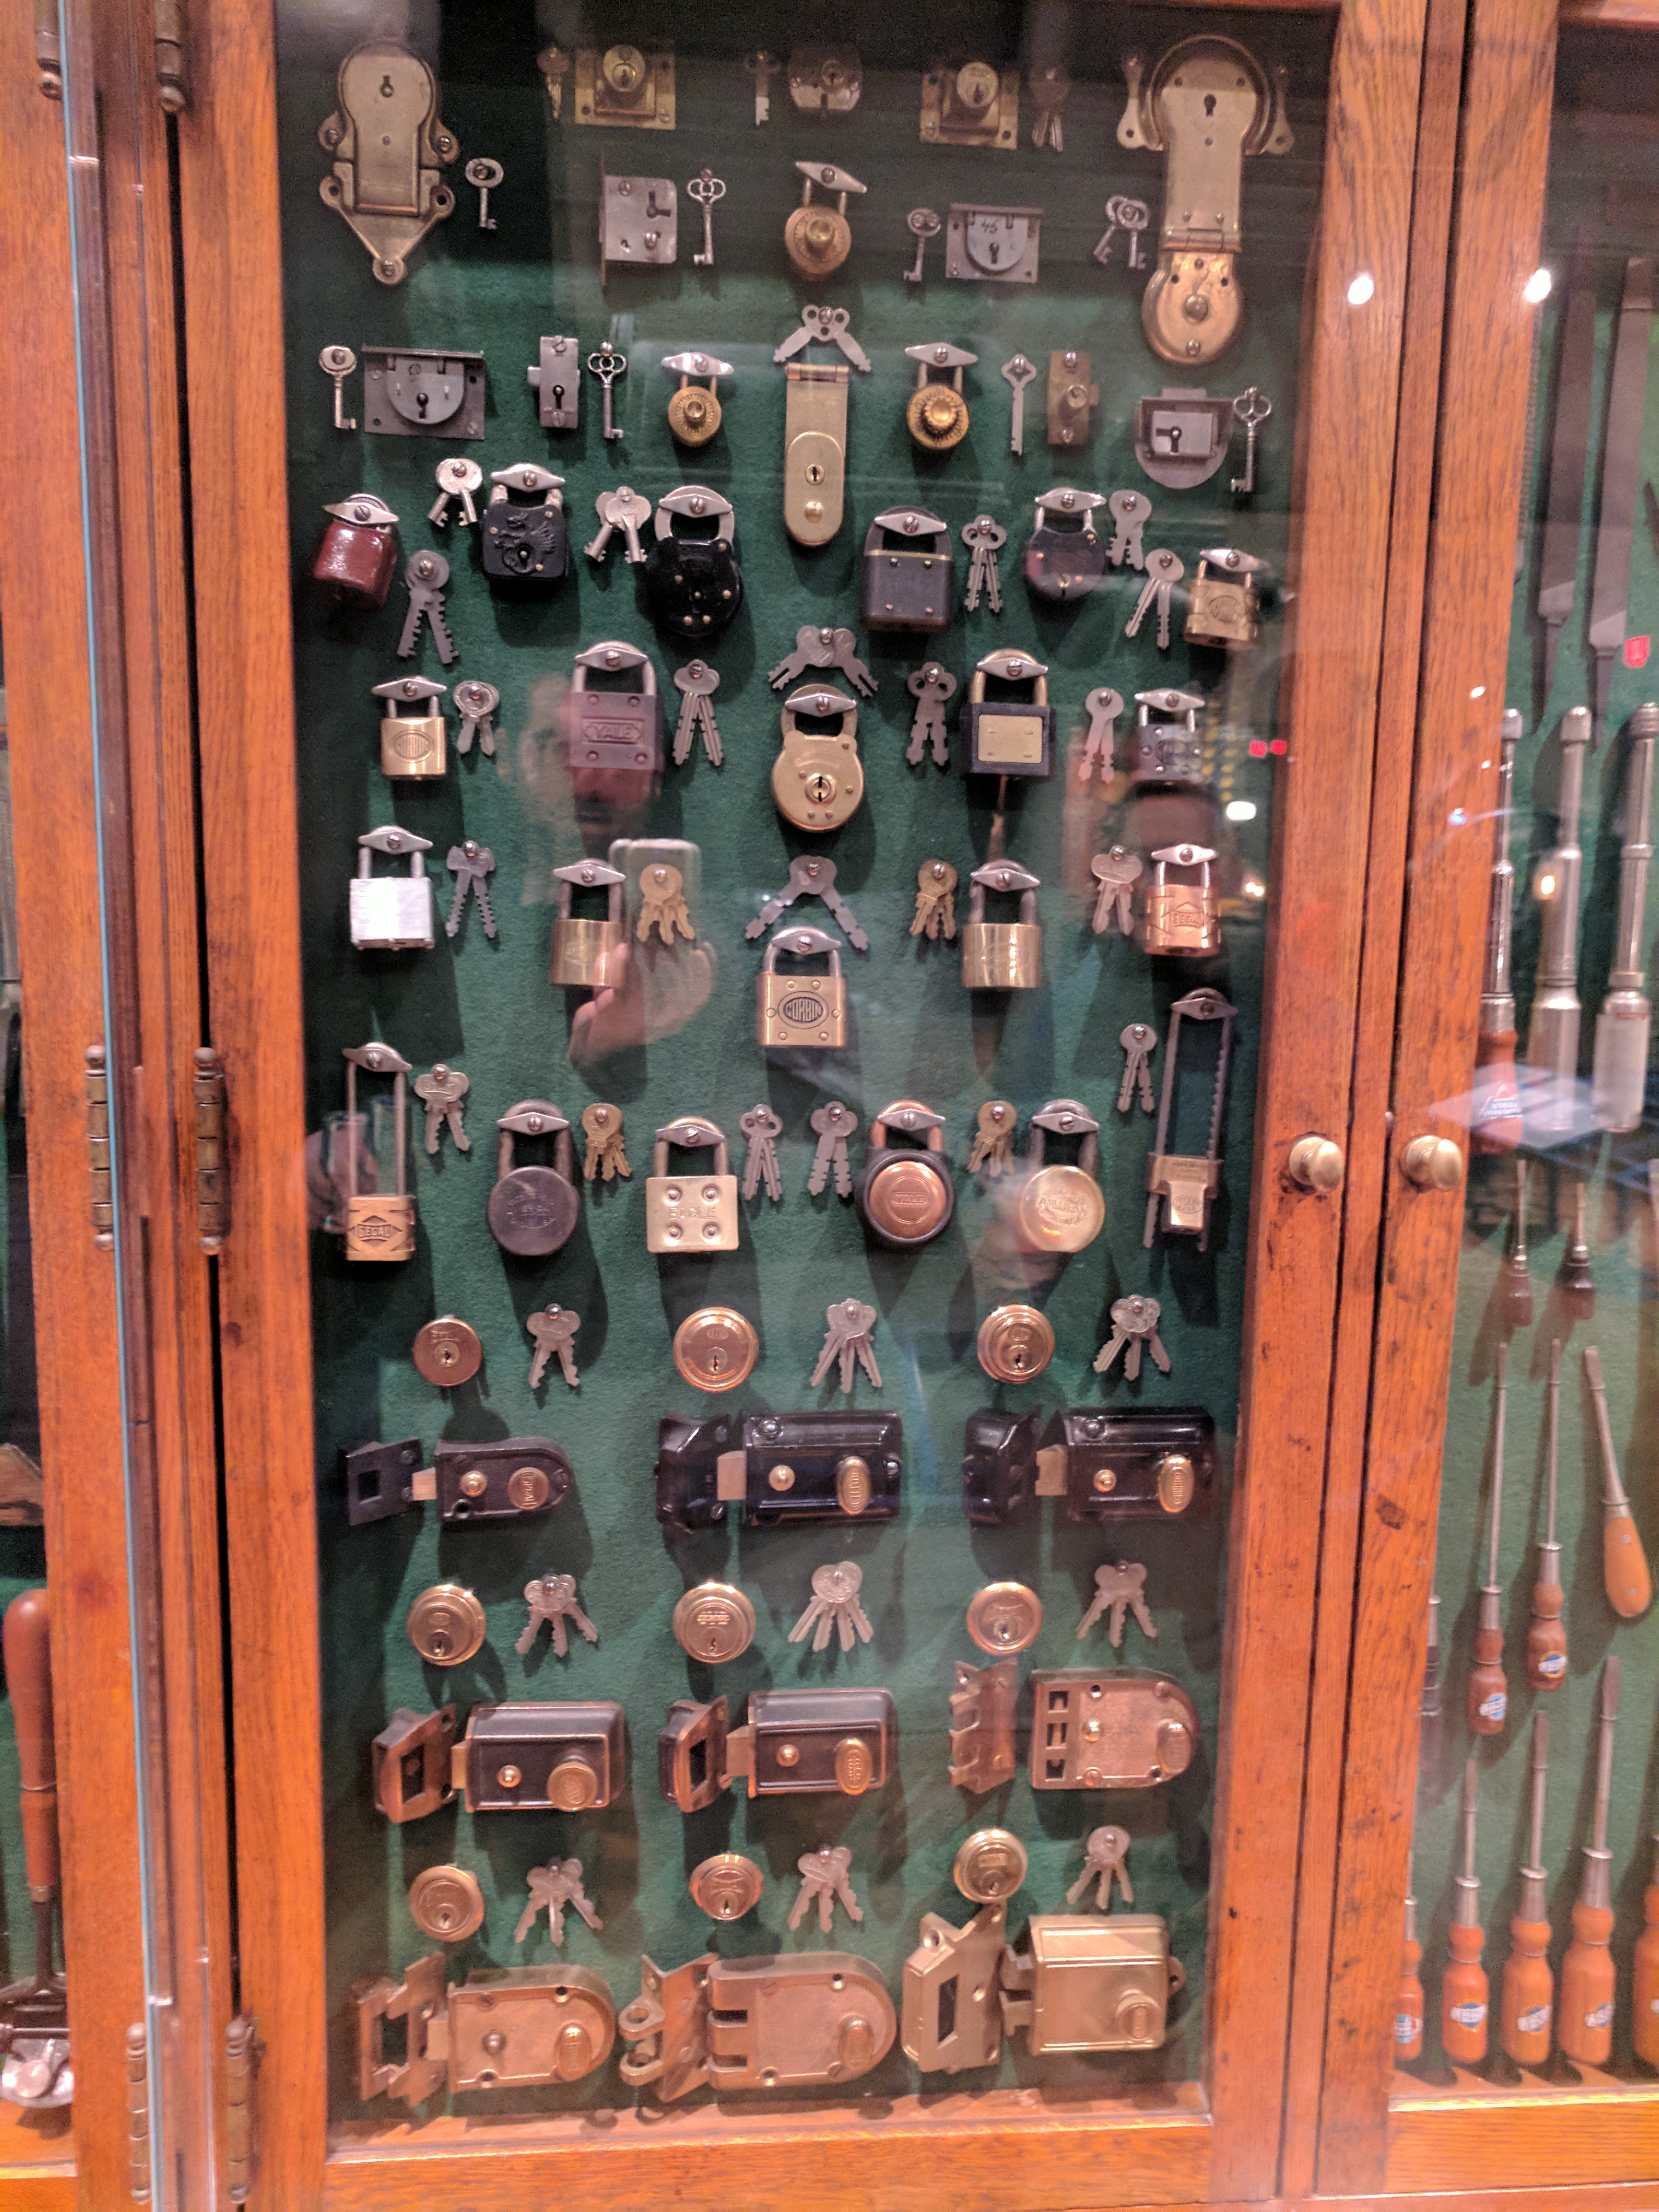
ford, museum, car, cars, auto, automobile, automobiles, machine, machines, truck, trucks, tractor, tractors, plane, planes, train, trains, collection